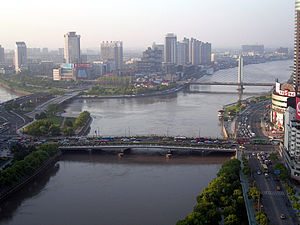
Ningbo
Ningbo
Ningbo er en subprovinsiel storby på Ningshaosletten i provinsen Zhejiang ved Kinas kyst til det Østkinesiske Hav. Den har et areal på 9.365 km², og en befolkning på til 5.710.000 mennesker med en tæthed på 609.7 indb./km²; 2.218.000 mennesker bor i selve storbyområdet.